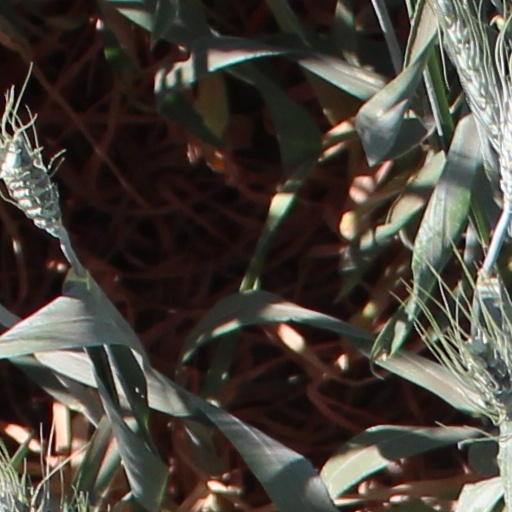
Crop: wheat